Rail transport in New Zealand

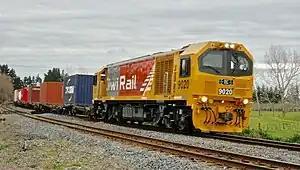
KiwiRail DL9020 on MetroPort train MP4 at Papakura, Auckland on 29 August 2011.

Rail transport in New Zealand is an integral part of New Zealand's transport network, with a nationwide network of of track linking most major cities in the North and South Islands, connected by inter-island rail and road ferries. Rail transport in New Zealand has a particular focus on bulk freight exports and imports, with 19 million net tonnes moved by rail annually, accounting for more than half of rail revenue.